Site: brandenburg
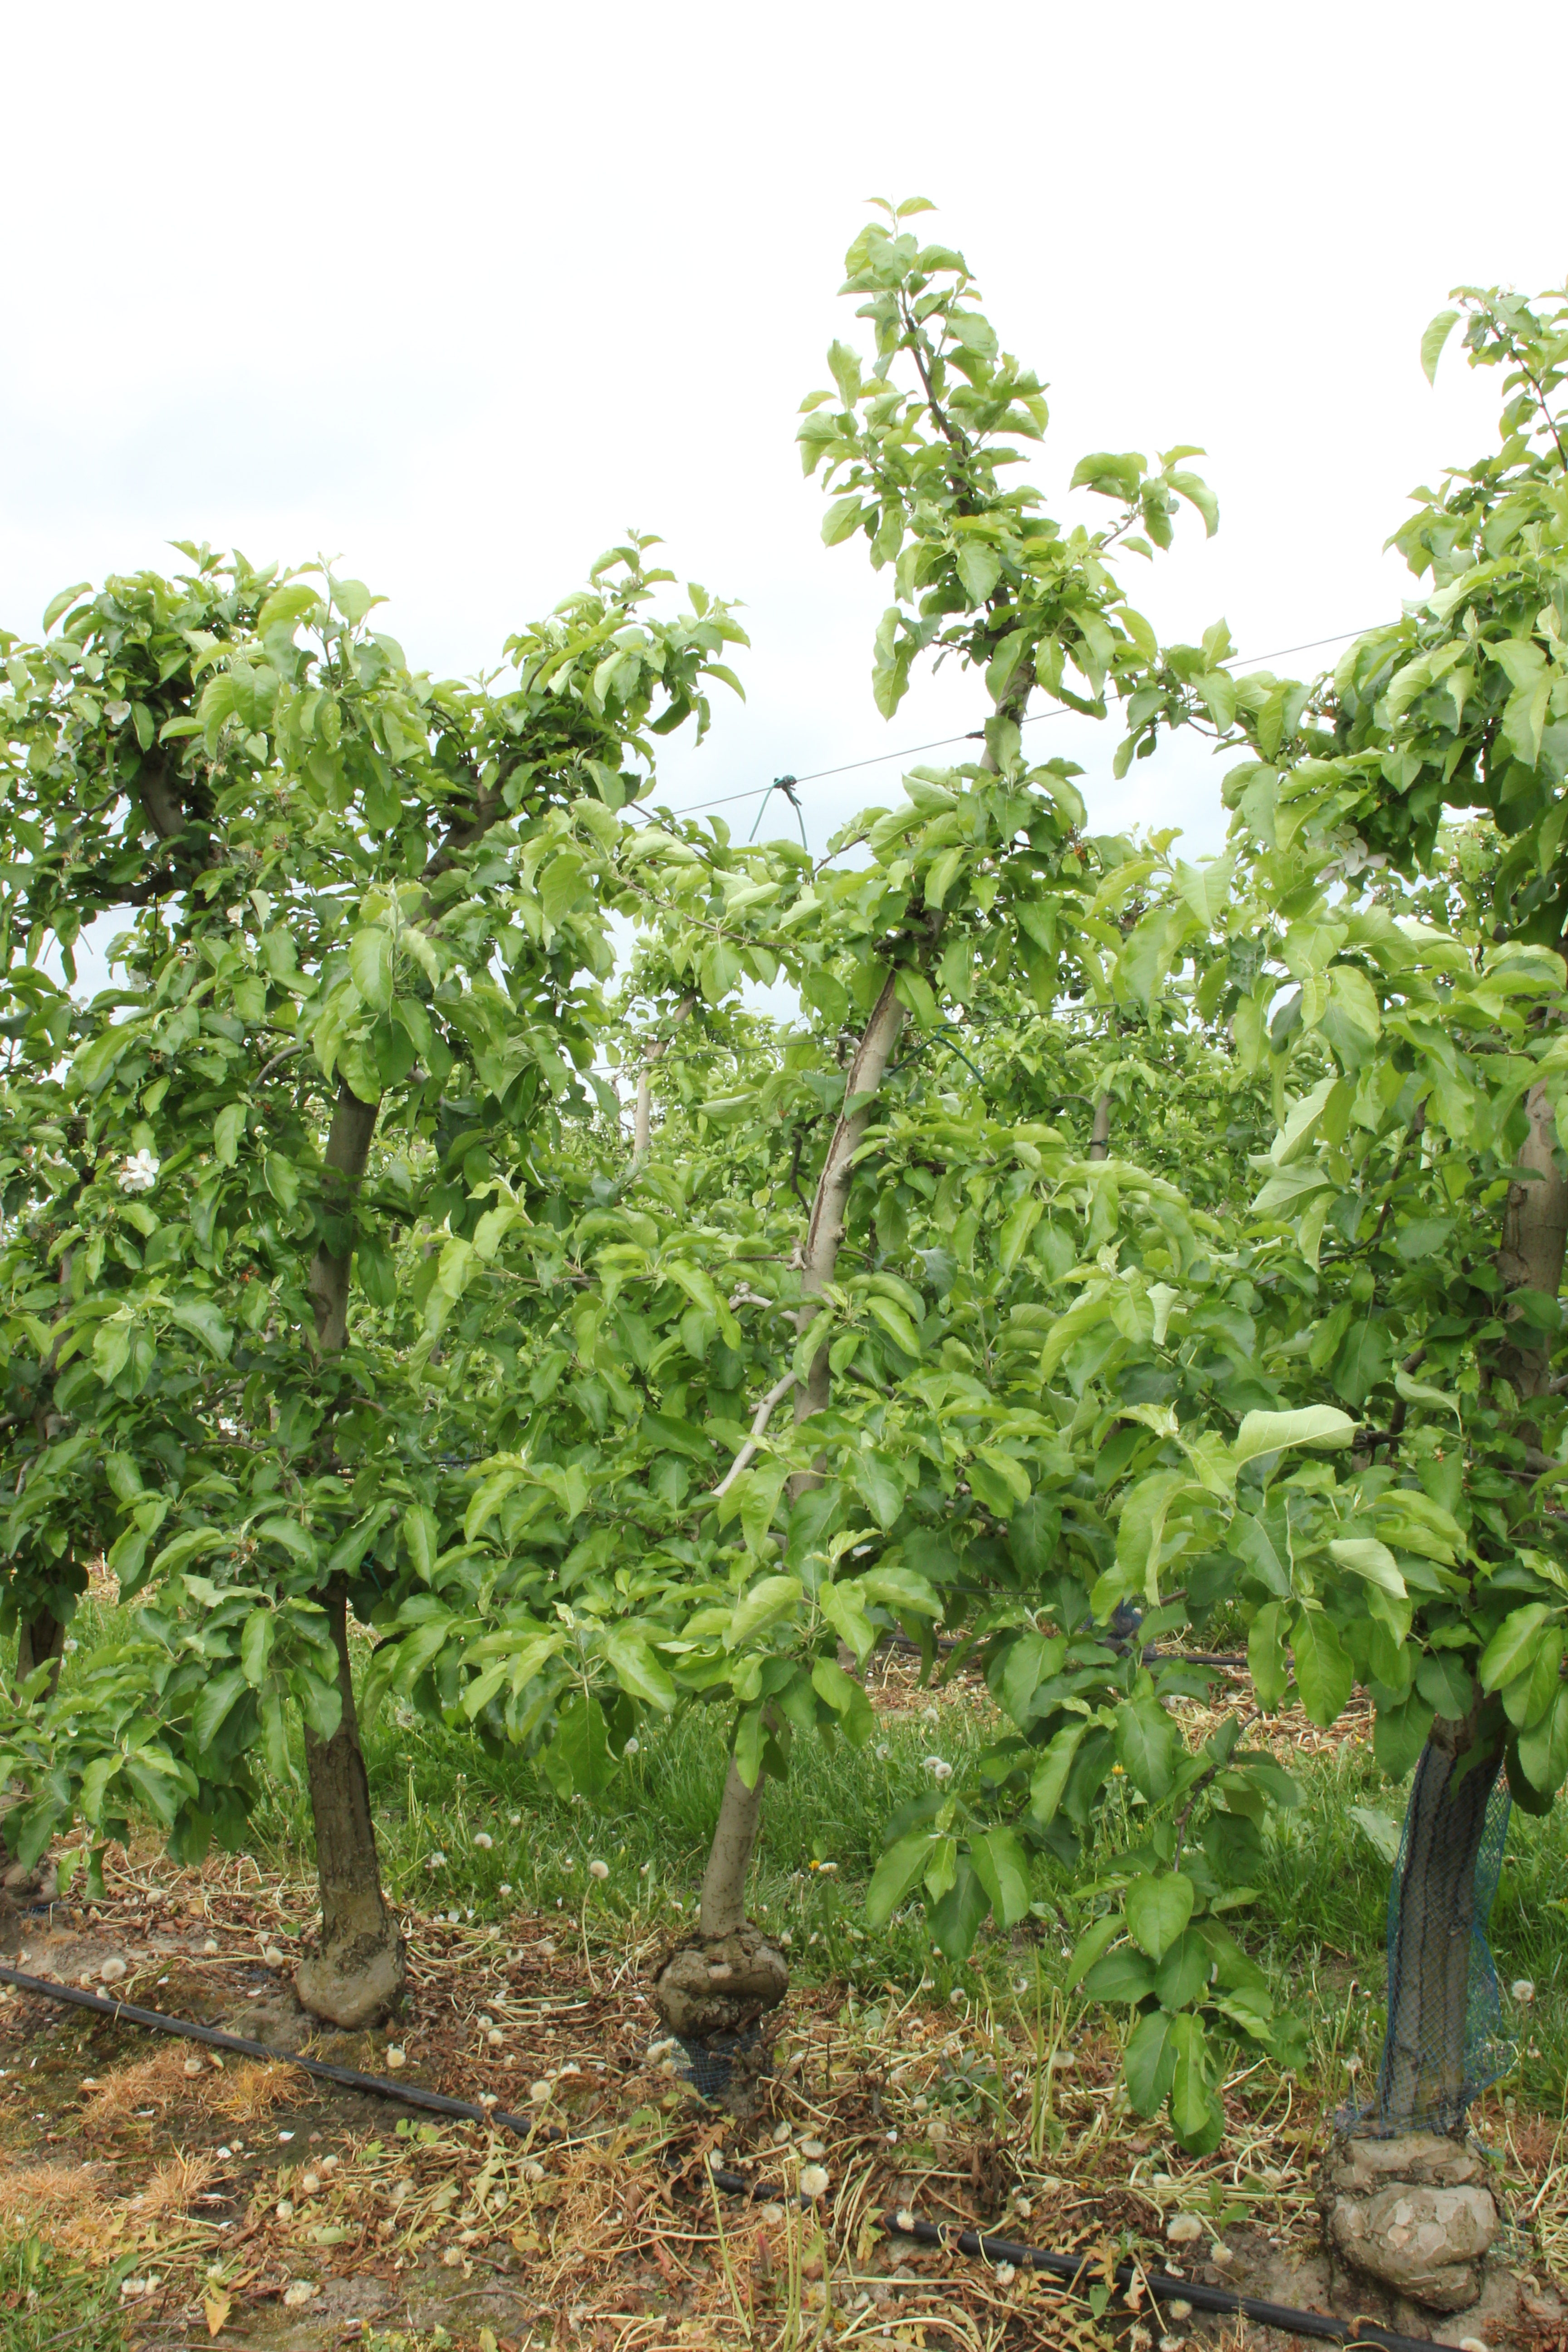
Growth stage (BBCH 67): Flowering